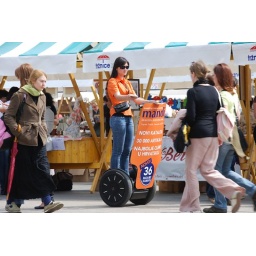
Zagreb Market; black hair in orange and red head lady with black skirt